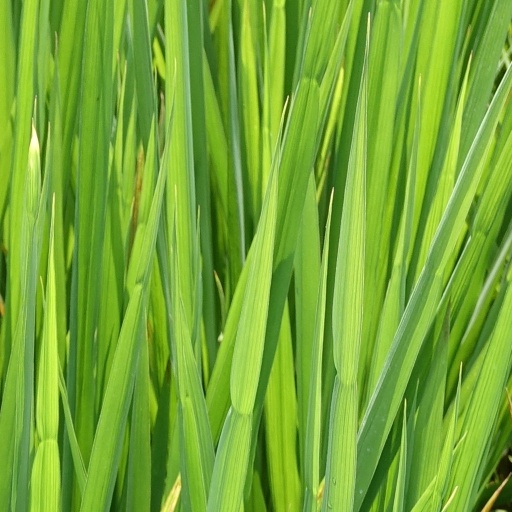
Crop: rice